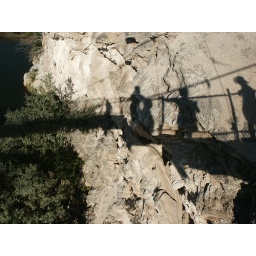
shadow of the swinging bridge in thermoplis wyoming over the wind river